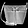
Label: Bag